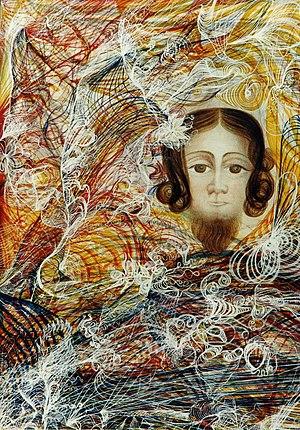
Georgiana Houghton est une artiste britannique et une spirite.